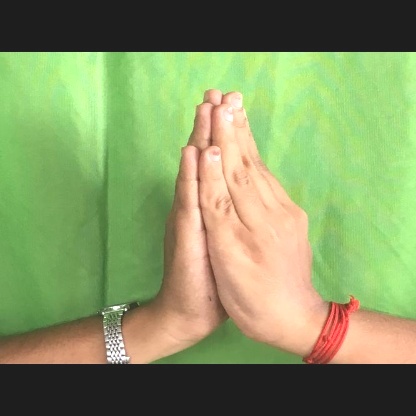
Mudra: Anjali